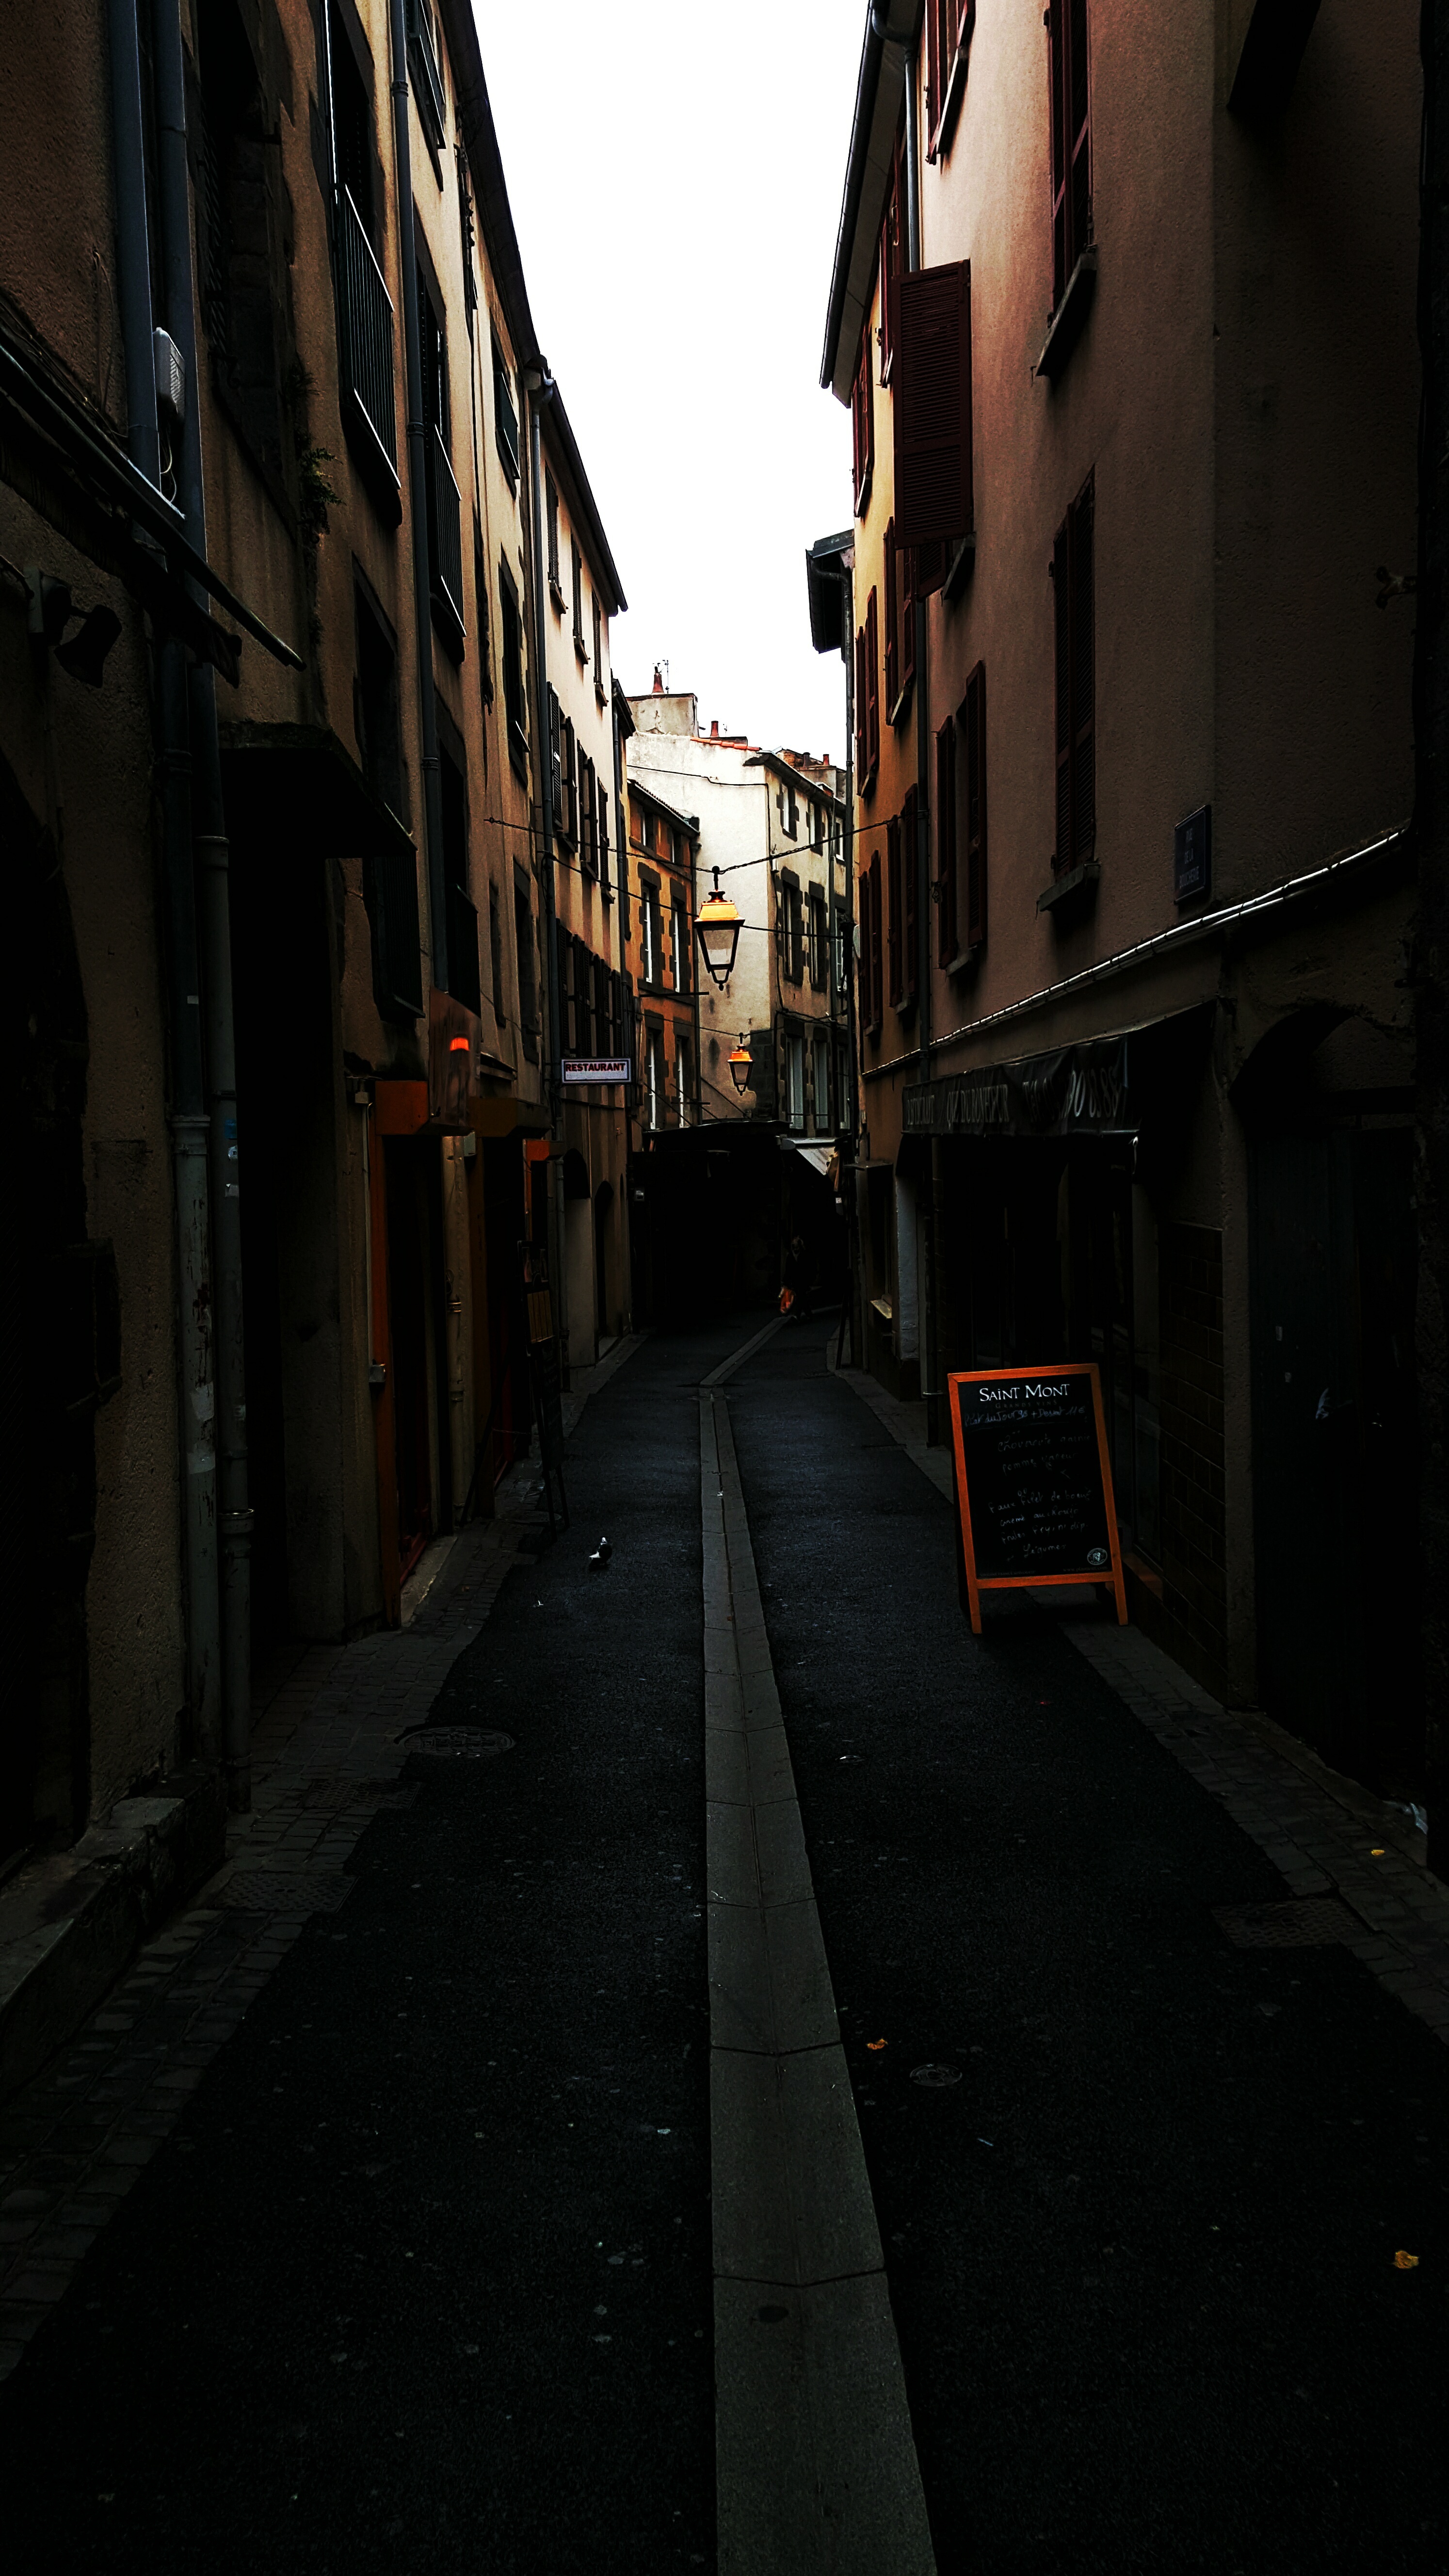
light, road, street, night, alley, evening, darkness, lane, lighting, waterway, infrastructure, urban area